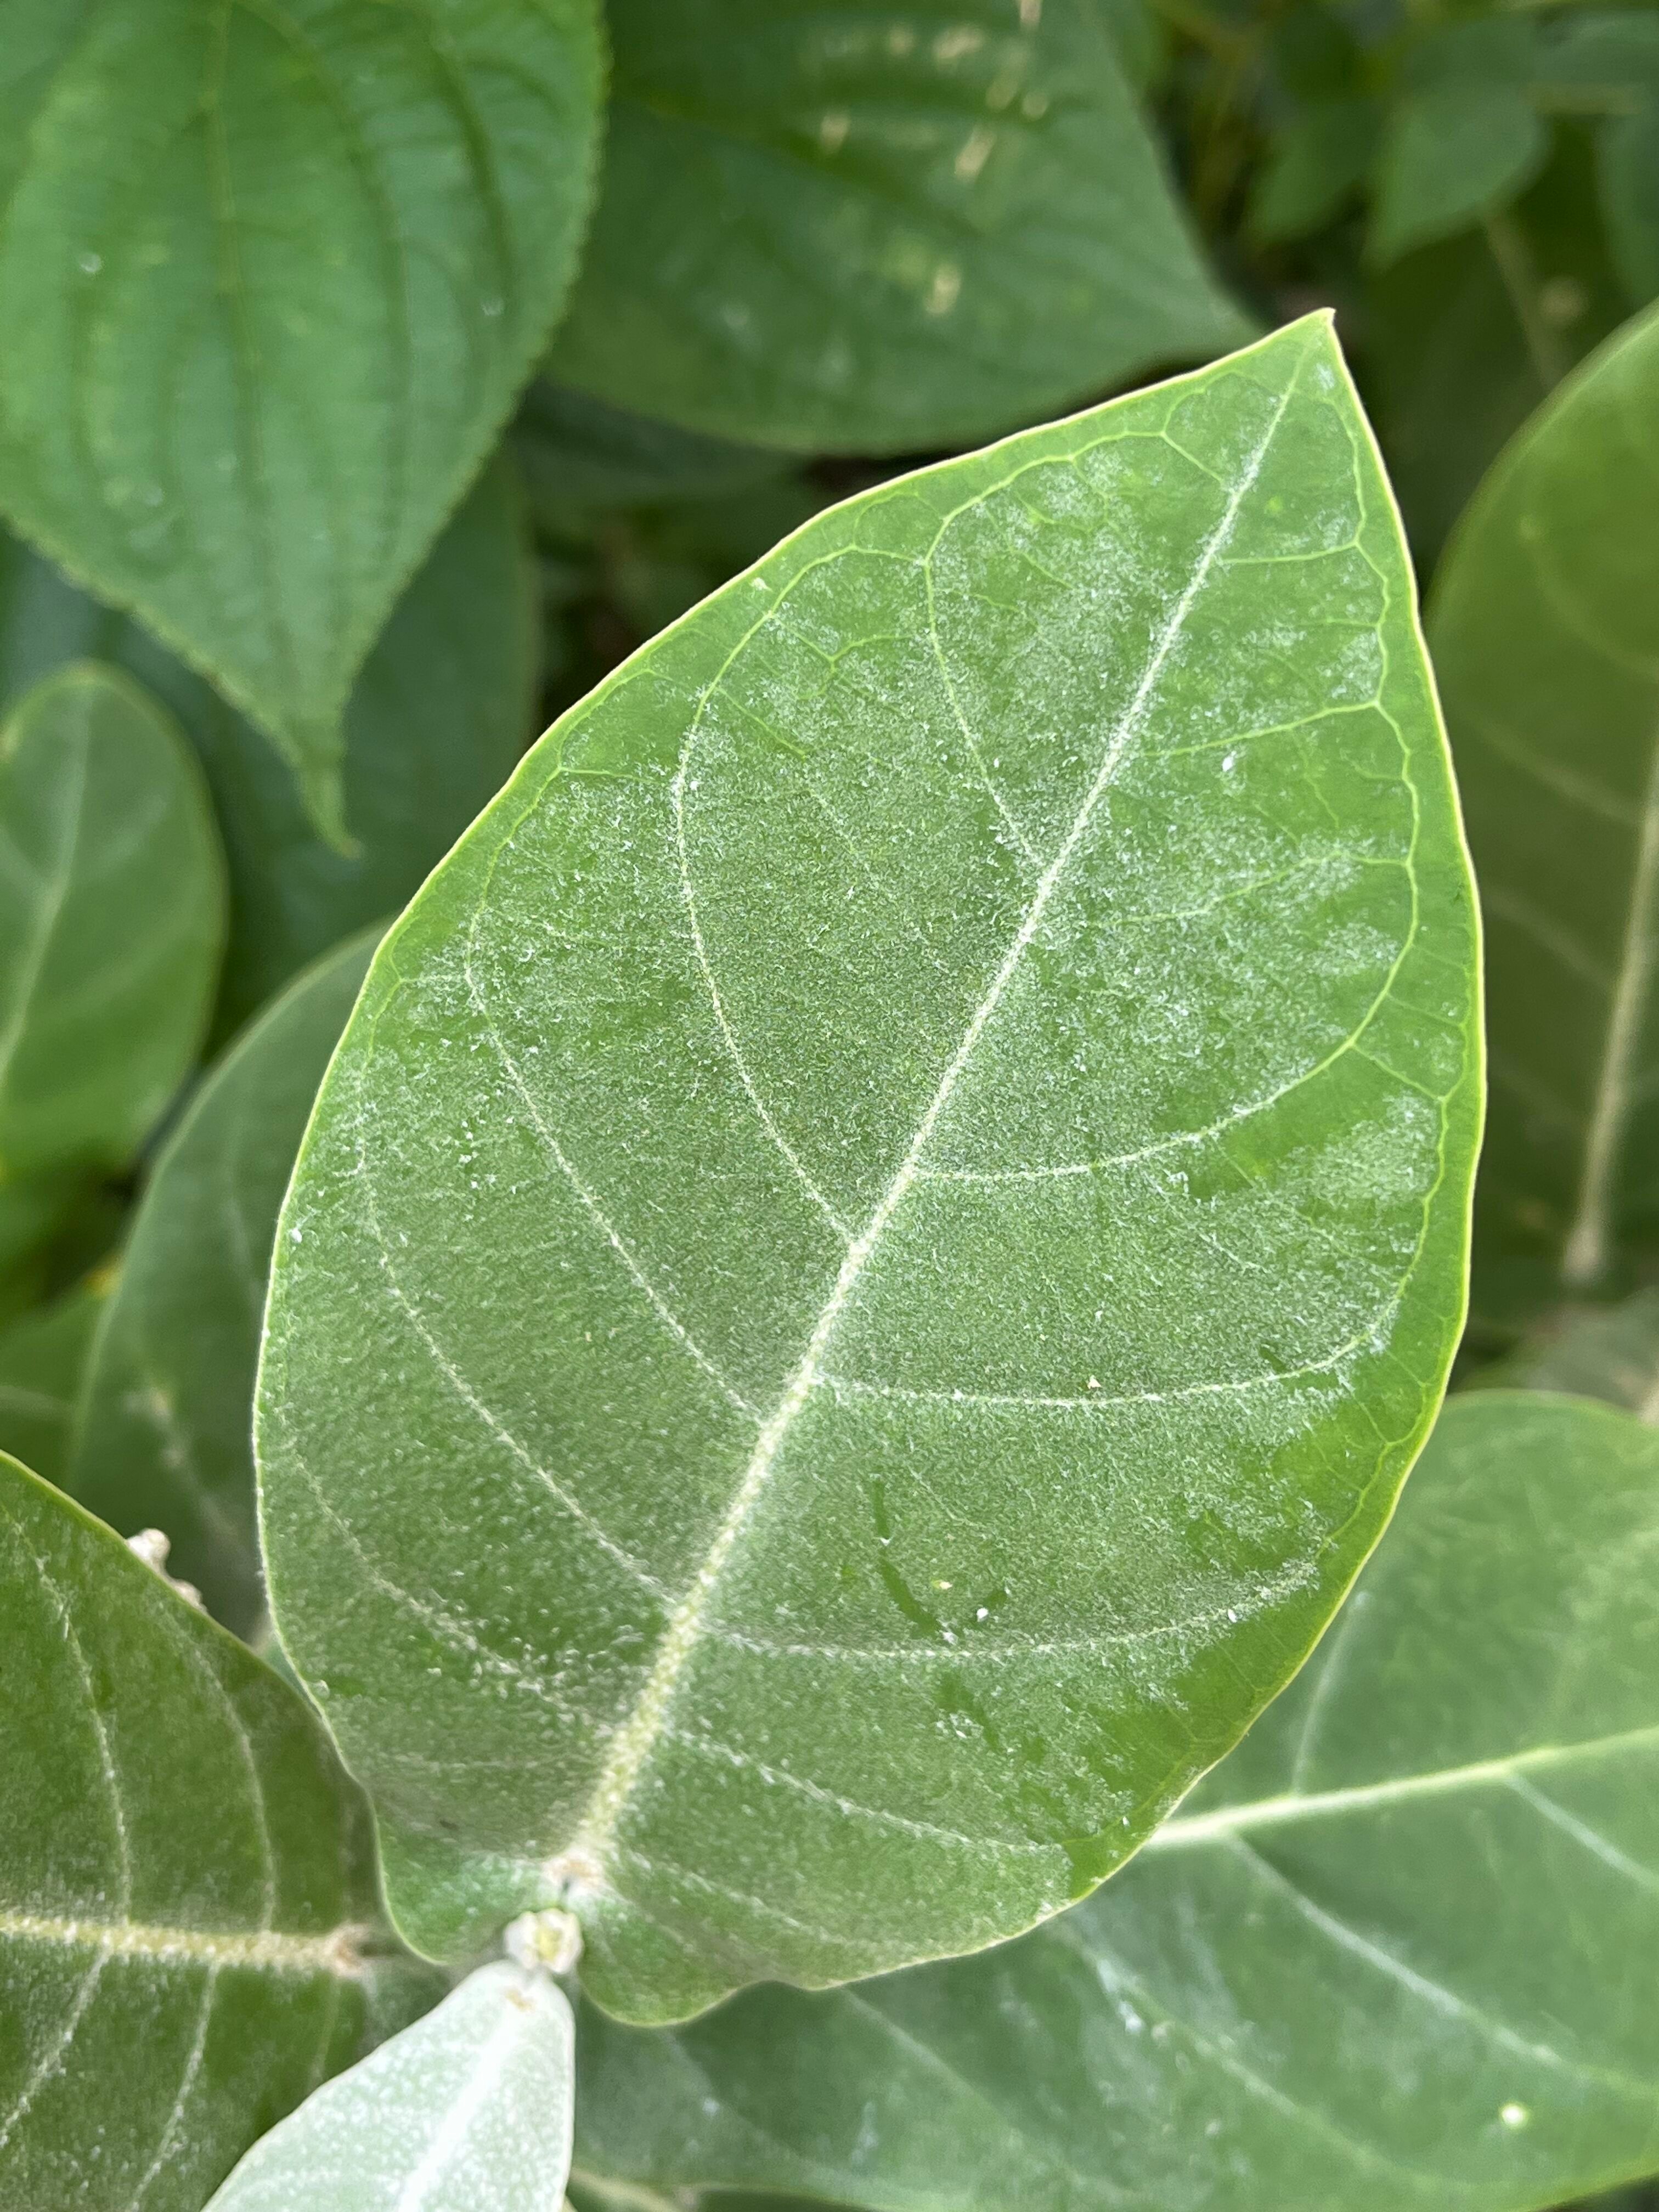
Plant species: calotropis-gigantea